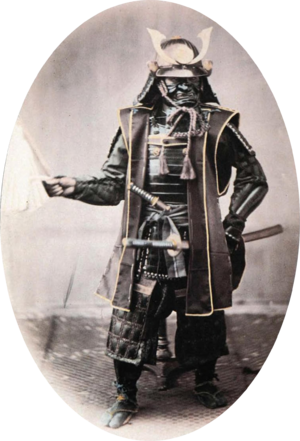
Samouraï en amure complète Español: Samurai en armadura completa Italiano: Samurai in armi (circa 1860) Svenska: Samuraj i full rustning